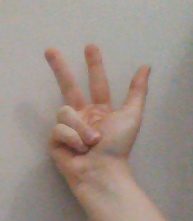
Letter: al